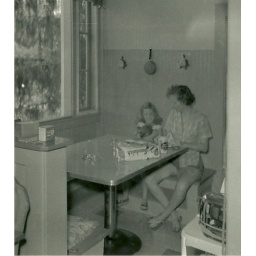
Bonnie & Mama in kitchen of 1st Ingleside house